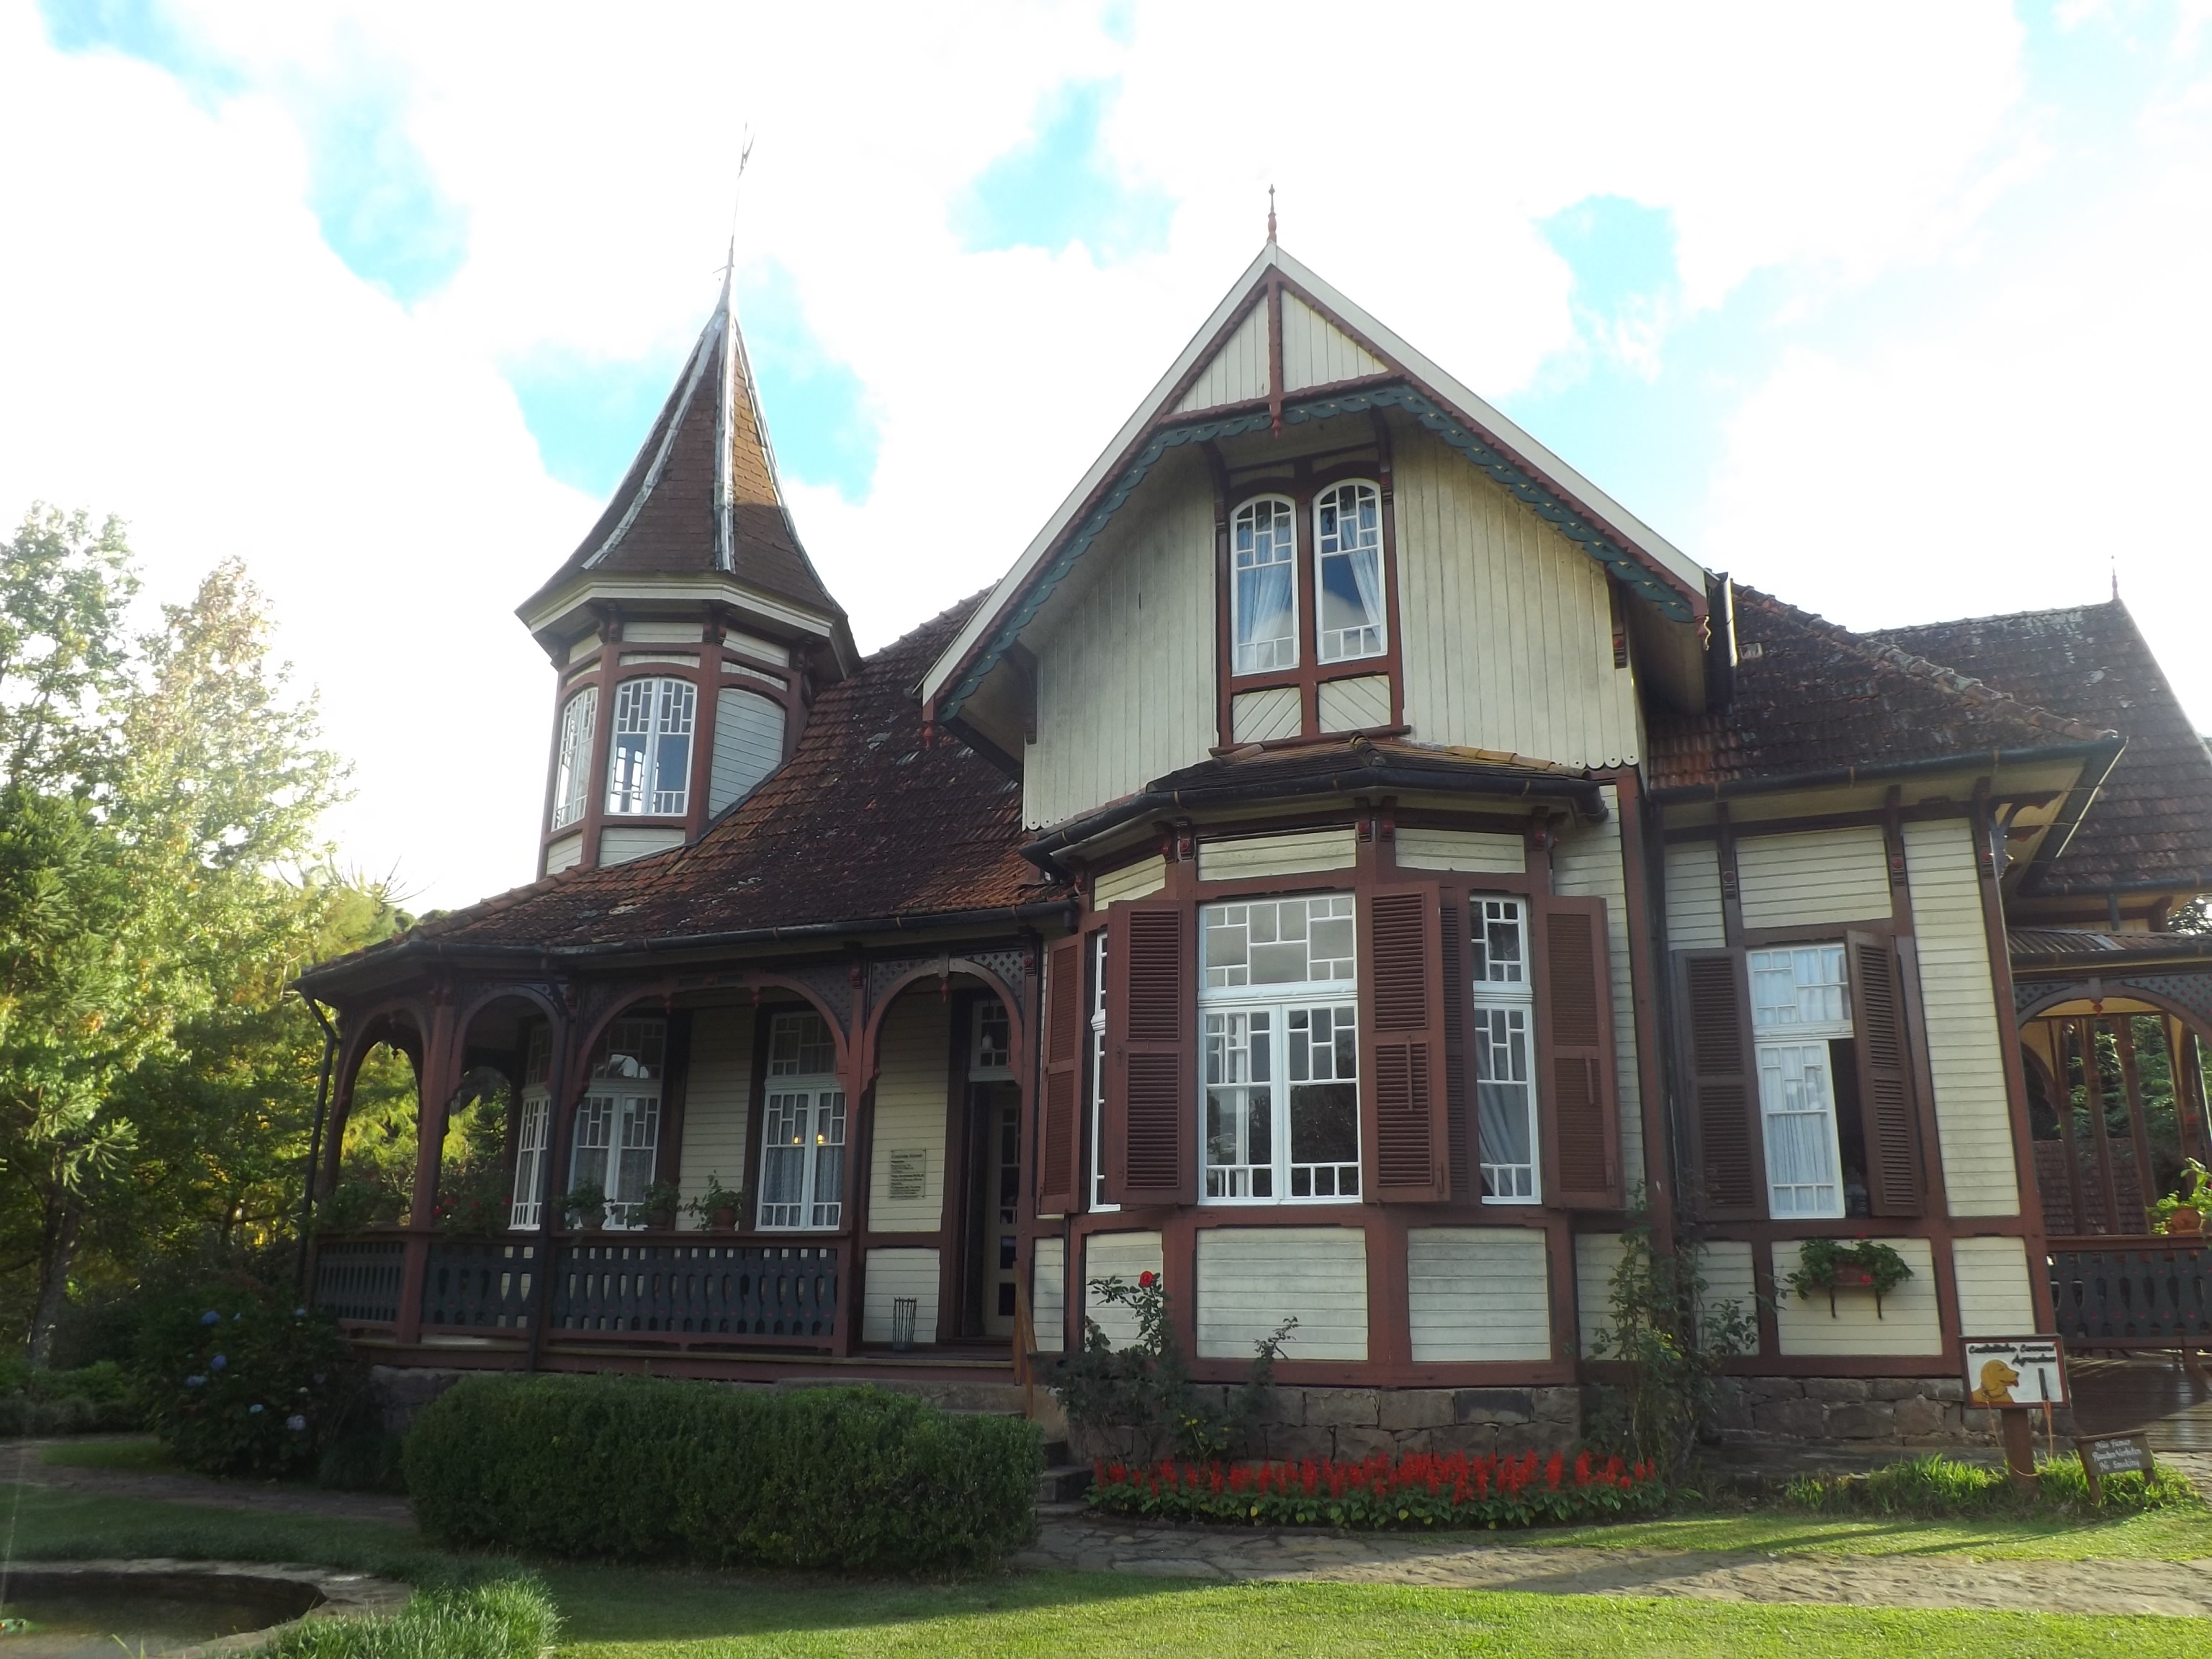
sky, wood, mansion, house, building, home, cottage, facade, property, chapel, cinnamon, old house, farmhouse, estate, brazil, manor house, real estate, residential area, snail castelinho, historic house